Otium

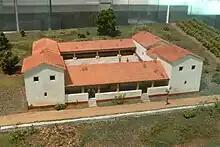
A modern reconstruction of a Roman villa

The imperial dictatorship by Augustus during the fall of the Roman Republic put the Roman ruling classes into a state of change as their traditional role as always being in town was no longer needed. They were given much leisure time because of their wealth. The wives of wealthy men were known to write poetry in special rooms devoted to education of the entire family (except the master of the house as it would have been below his dignity).